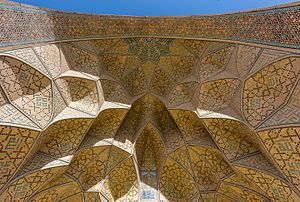
Isfahan
Gran Mezquita de Isfahán
Isfahan eller Ispahan er hovedstaden i provinsen af samme navn og en af Irans største byer. Byen ligger cirka 335 kilometer syd for den iranske hovedstad Teheran.